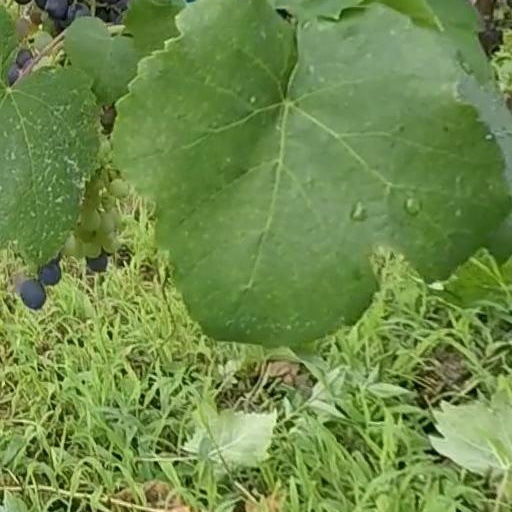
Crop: grape